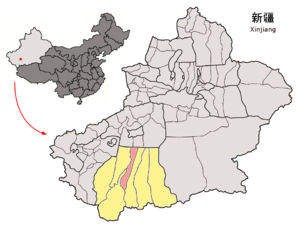
Le xian de Lop est un district administratif de la région autonome du Xinjiang en Chine. Il est placé sous la juridiction de la préfecture de Hotan.